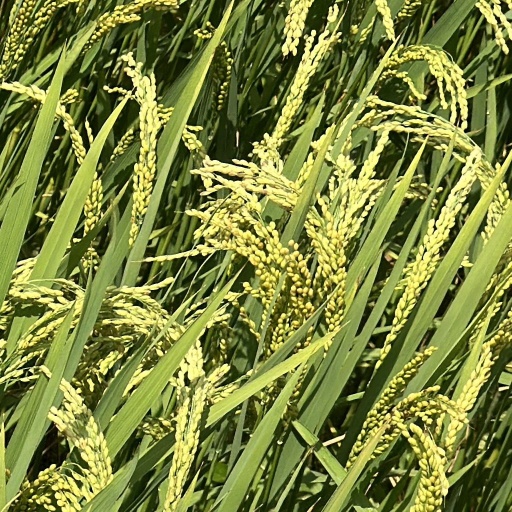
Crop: rice